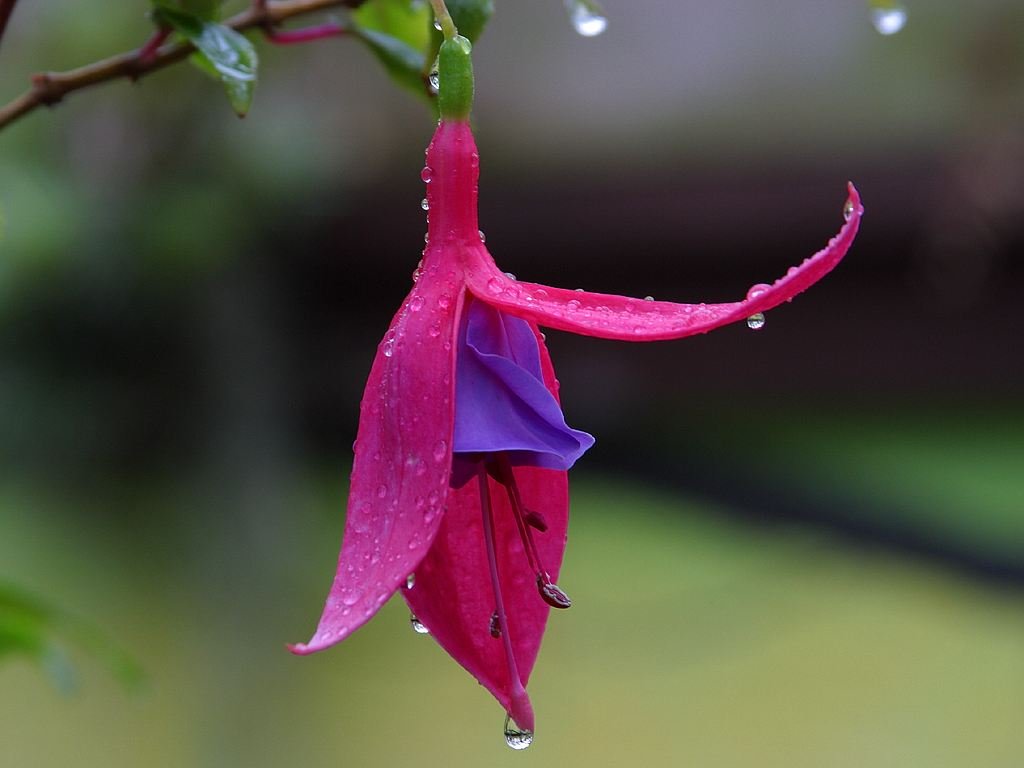
nature, blossom, plant, photography, rain, leaf, flower, purple, petal, bloom, wet, red, color, botany, pink, flora, drip, wildflower, flowers, close up, beautiful, macro photography, flowering plant, plant stem, land plant